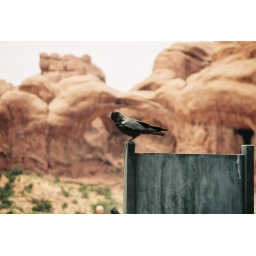
black bird in arches